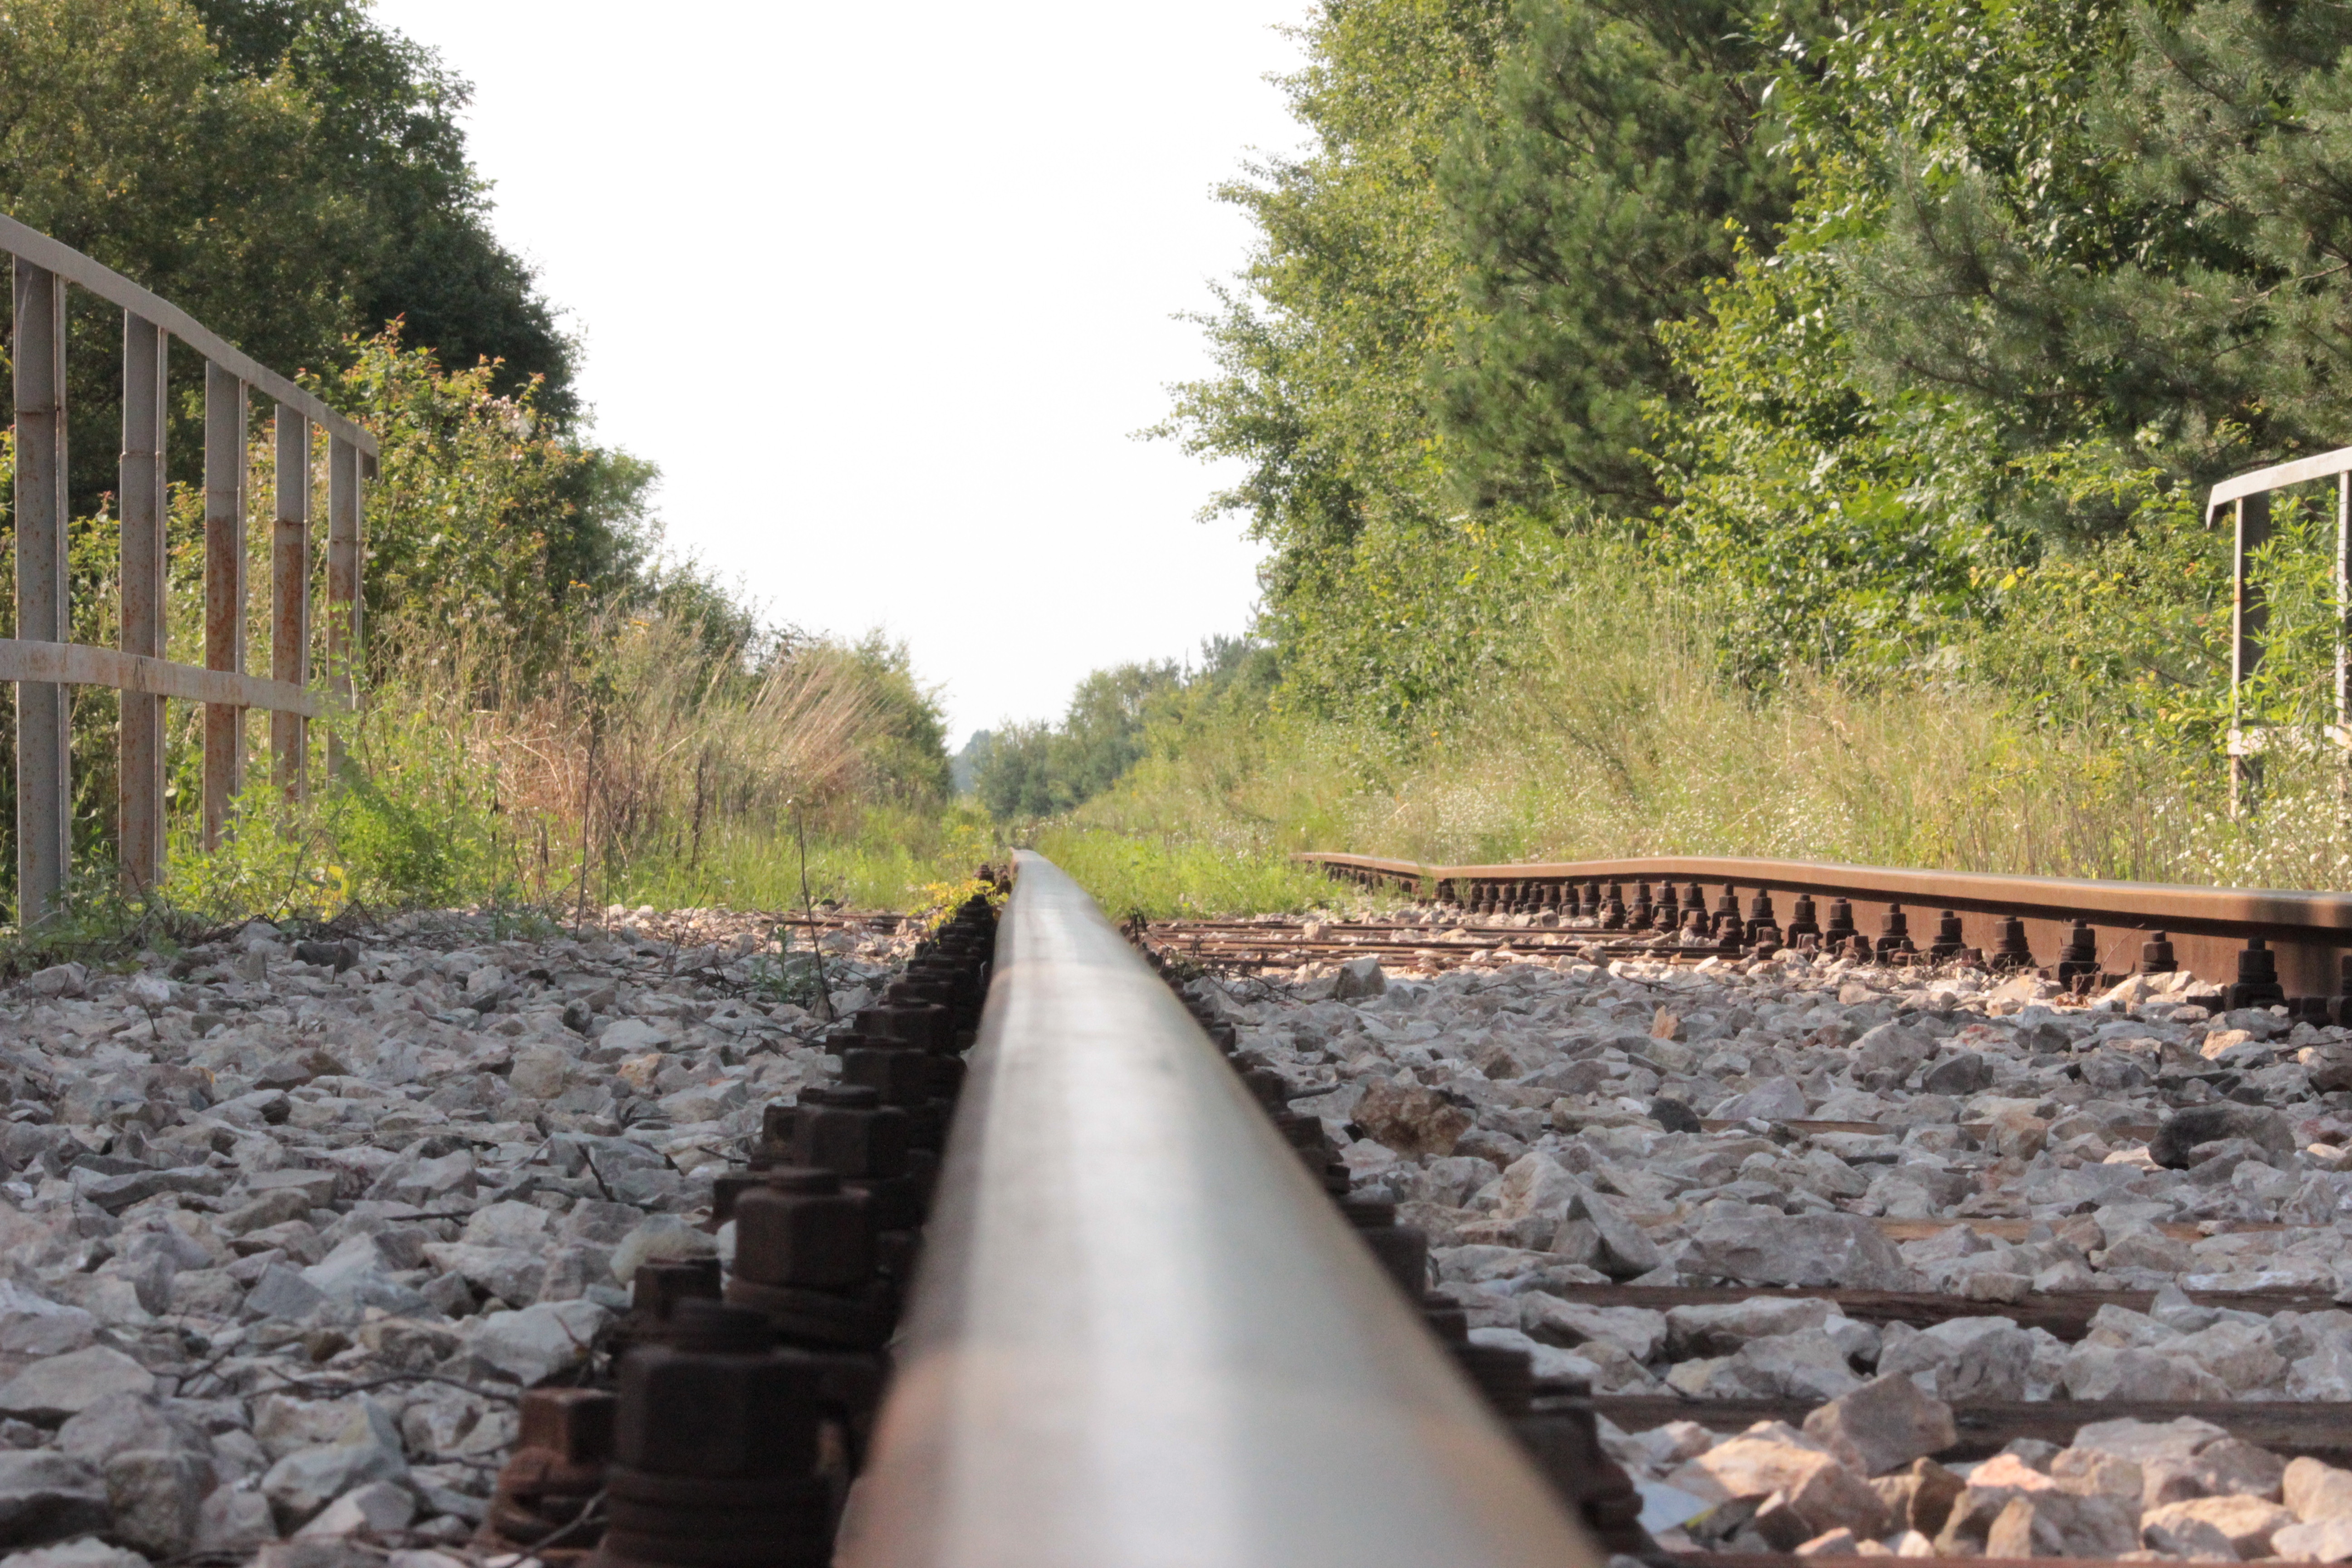
track, railway, train, transport, vehicle, soil, waterway, deep, rail transport, the prospect of, splint, rolling stock, geological phenomenon